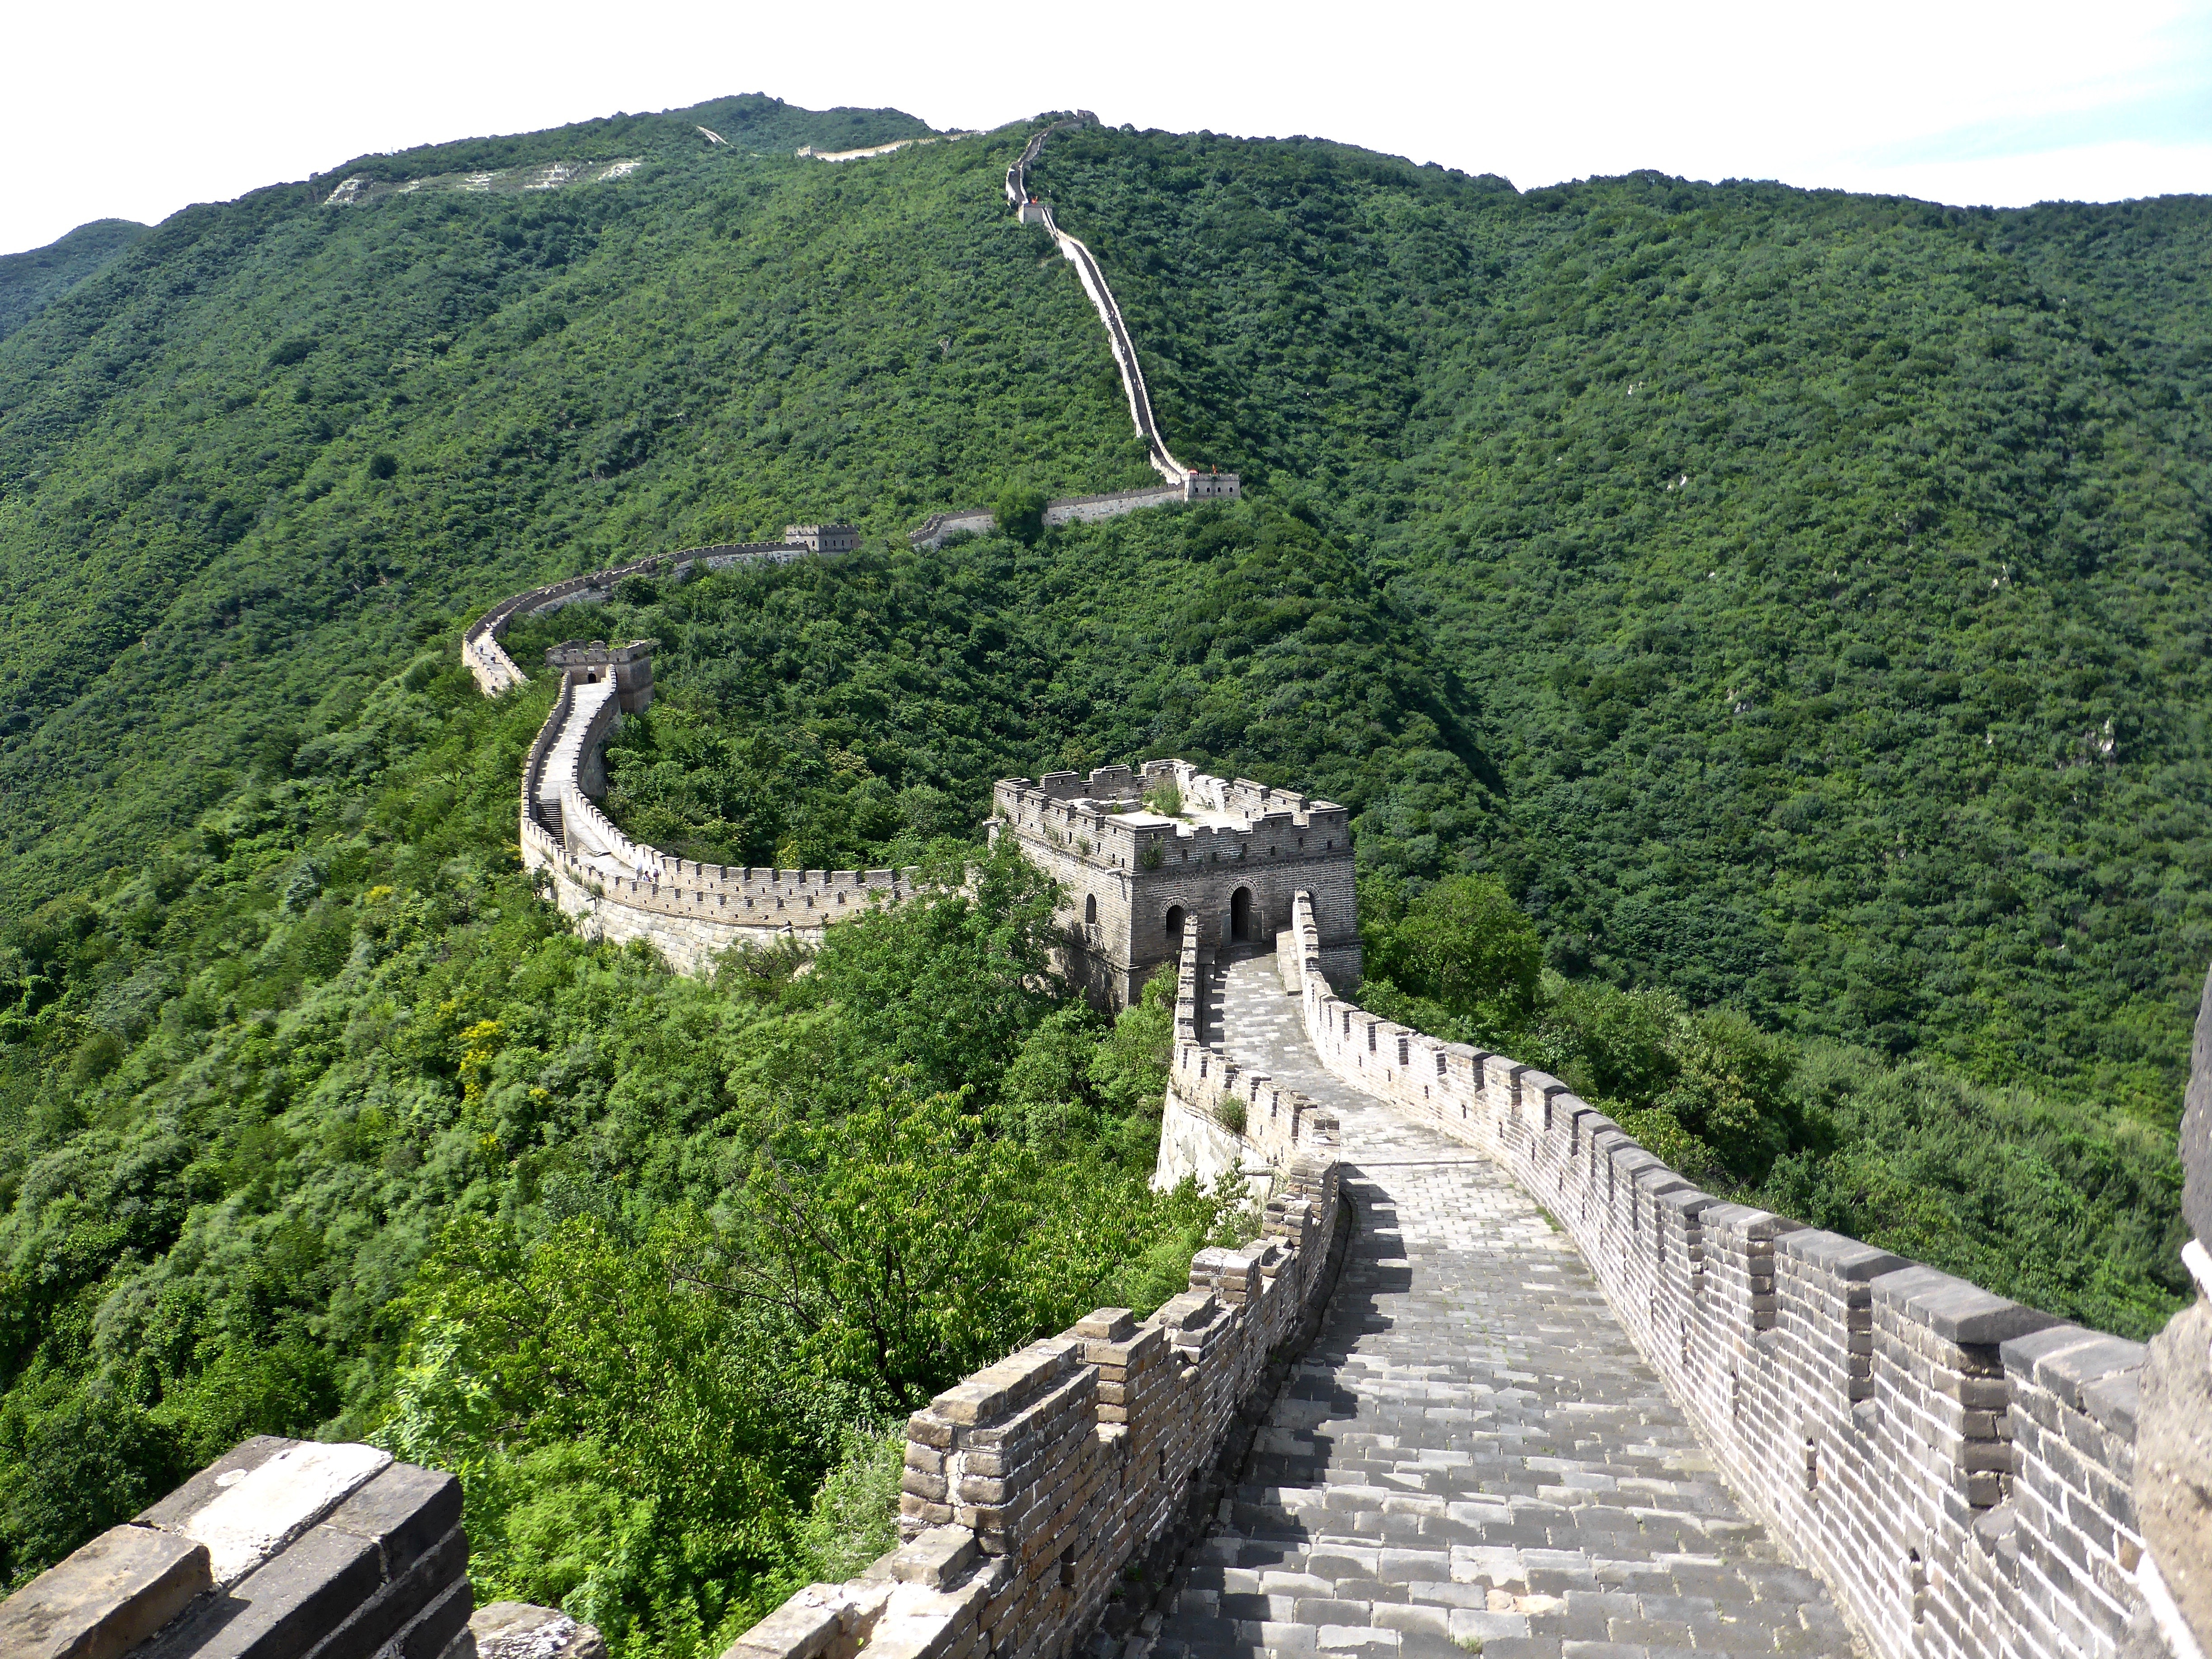
landscape, mountain, architecture, structure, wall, stone, monument, travel, chinese, scenic, ancient, landmark, historic, tourism, brick, great, great wall of china, history, wonder, famous, heritage, protection, border, defense, mountain pass, geological phenomenon